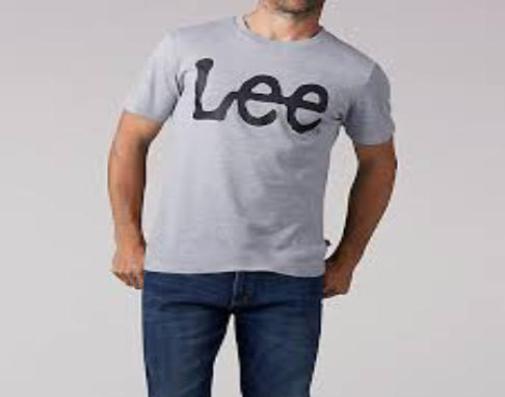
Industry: Clothes